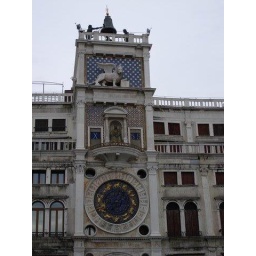
Main clock tower in the square. The guys up top have mallets that bang the bell on the hour